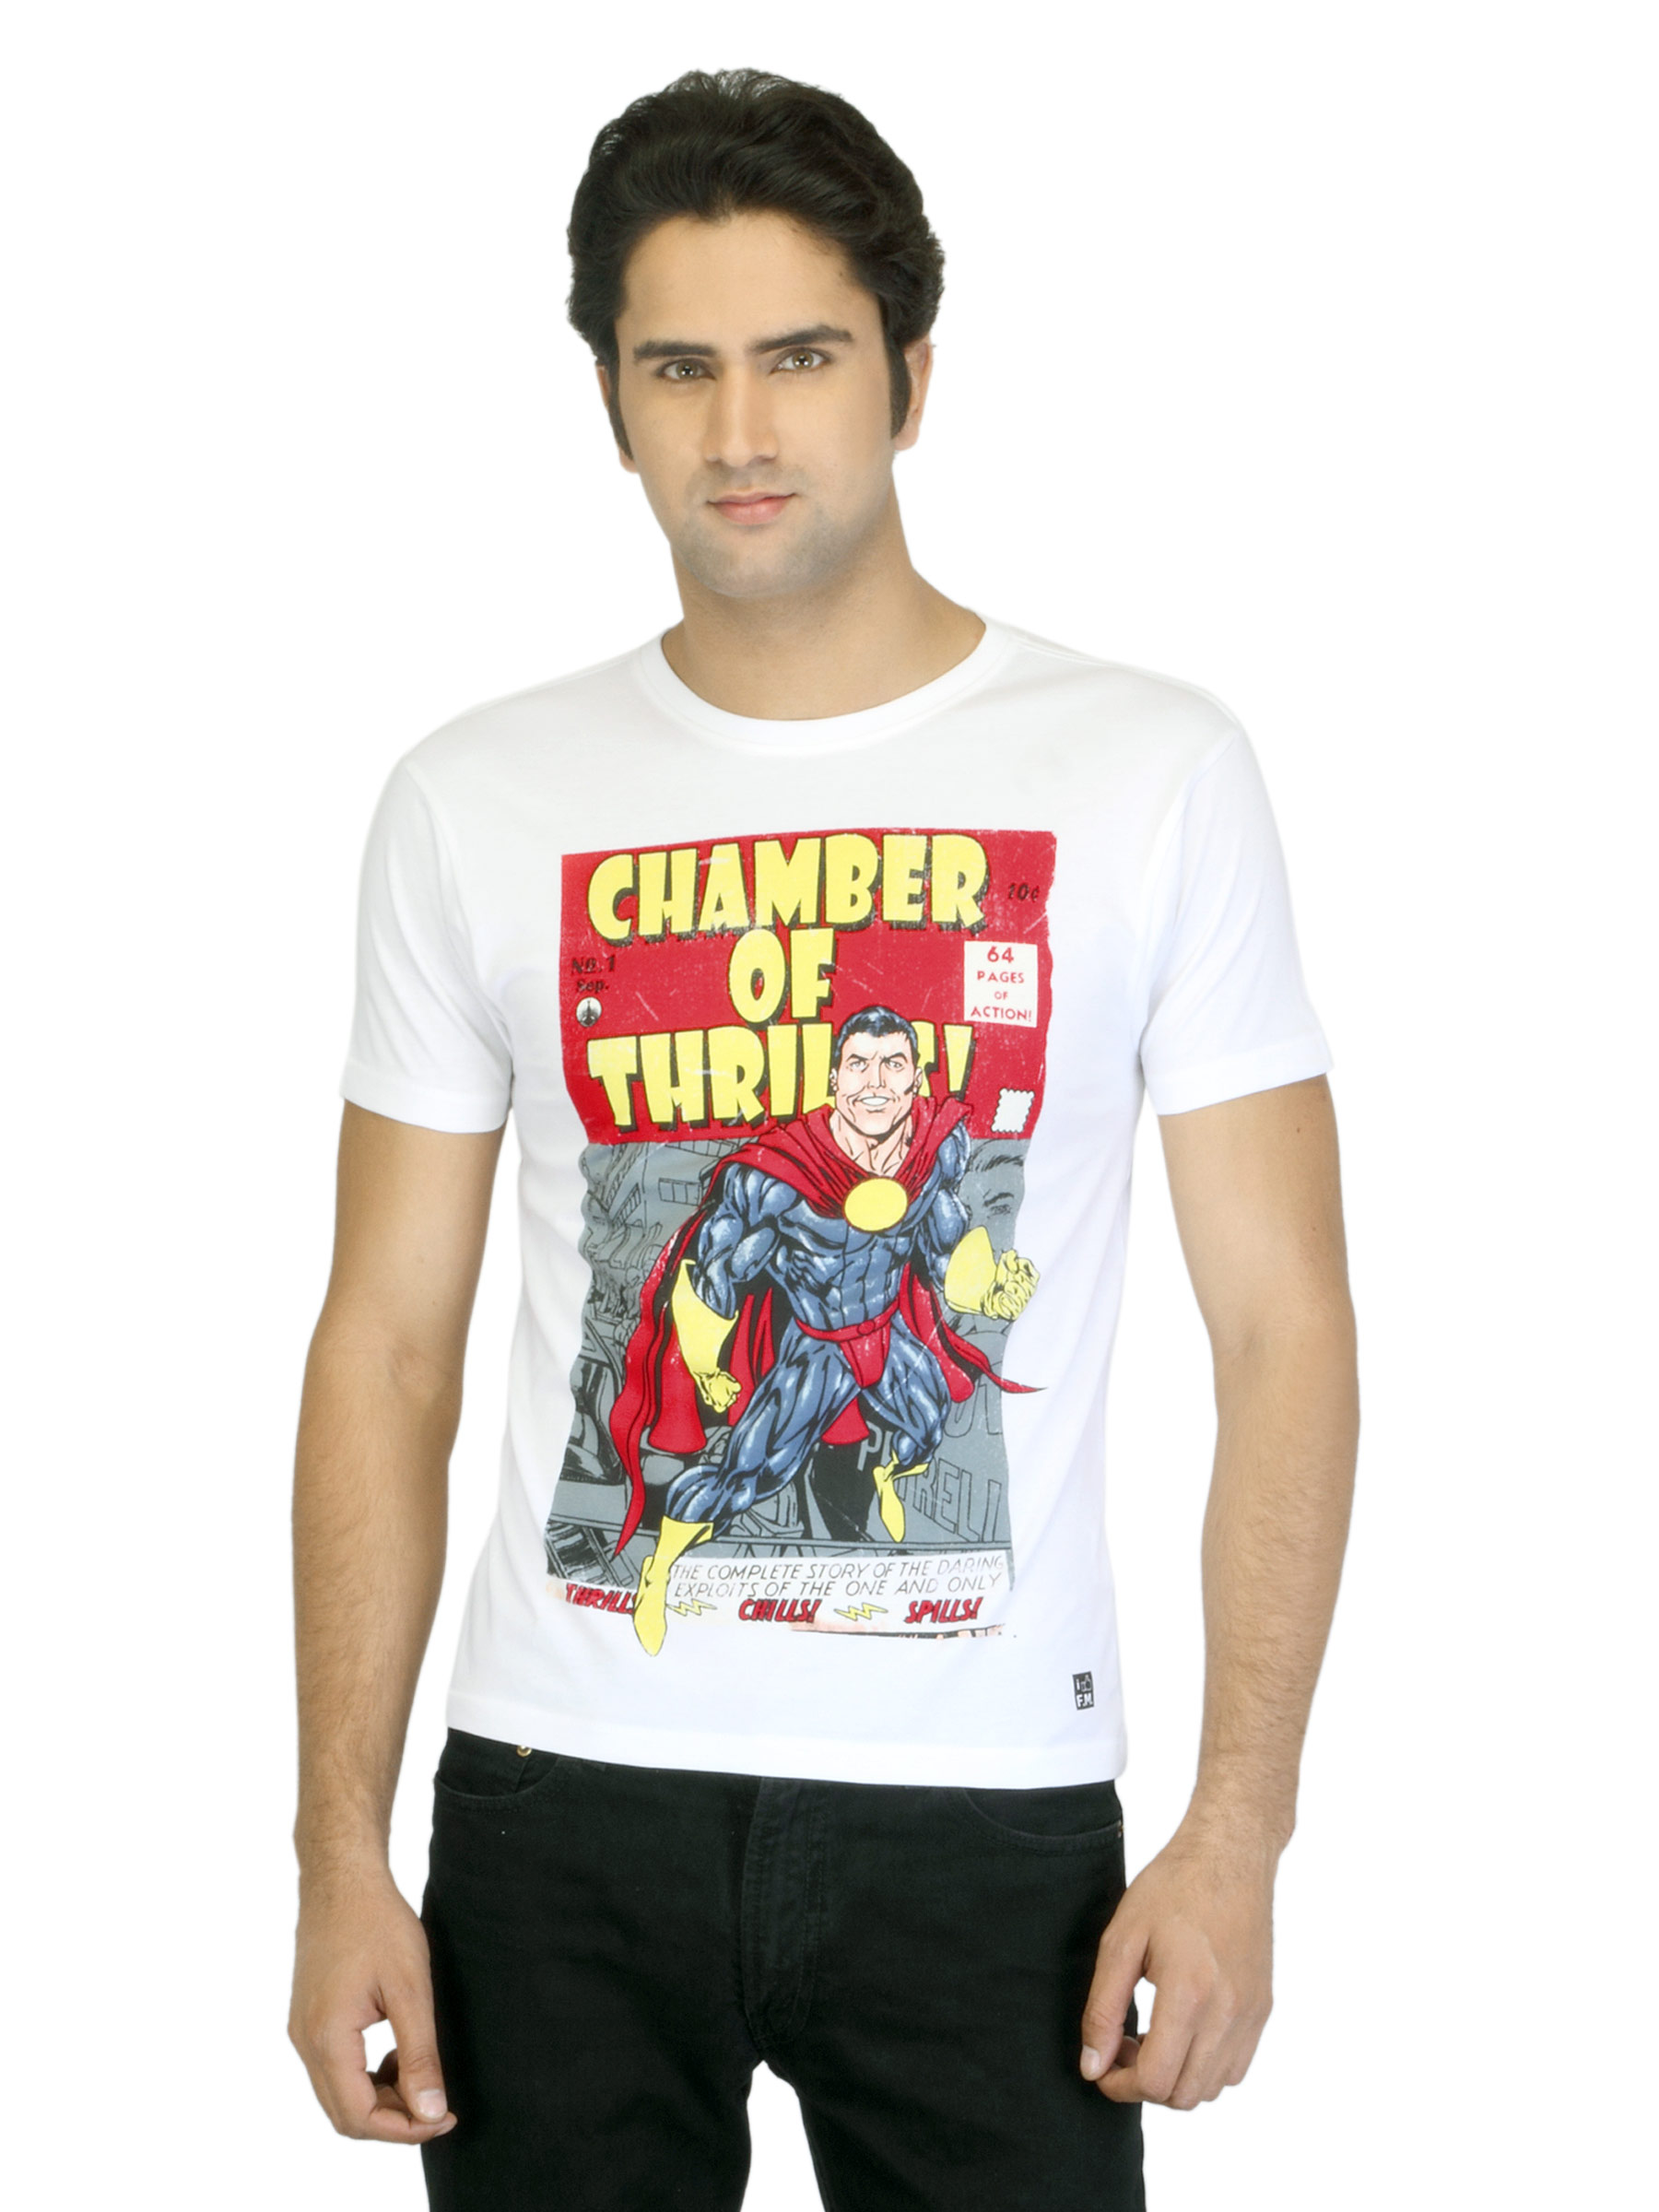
Flying Machine Men Printed White T-shirt
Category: Apparel / Topwear / Tshirts
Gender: Men
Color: White
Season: Summer 2012
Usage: Casual